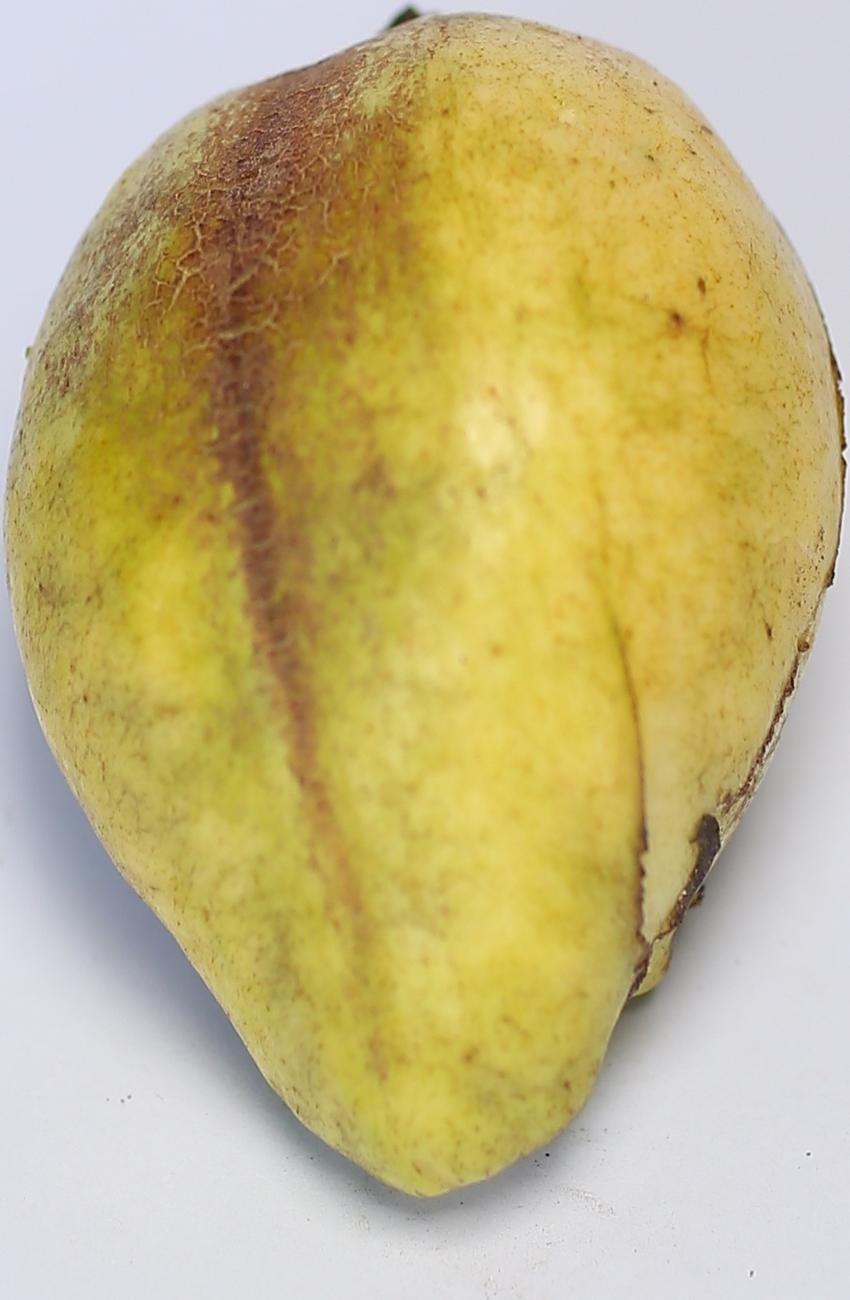
Maturity: ripe
Variety: thadhrami